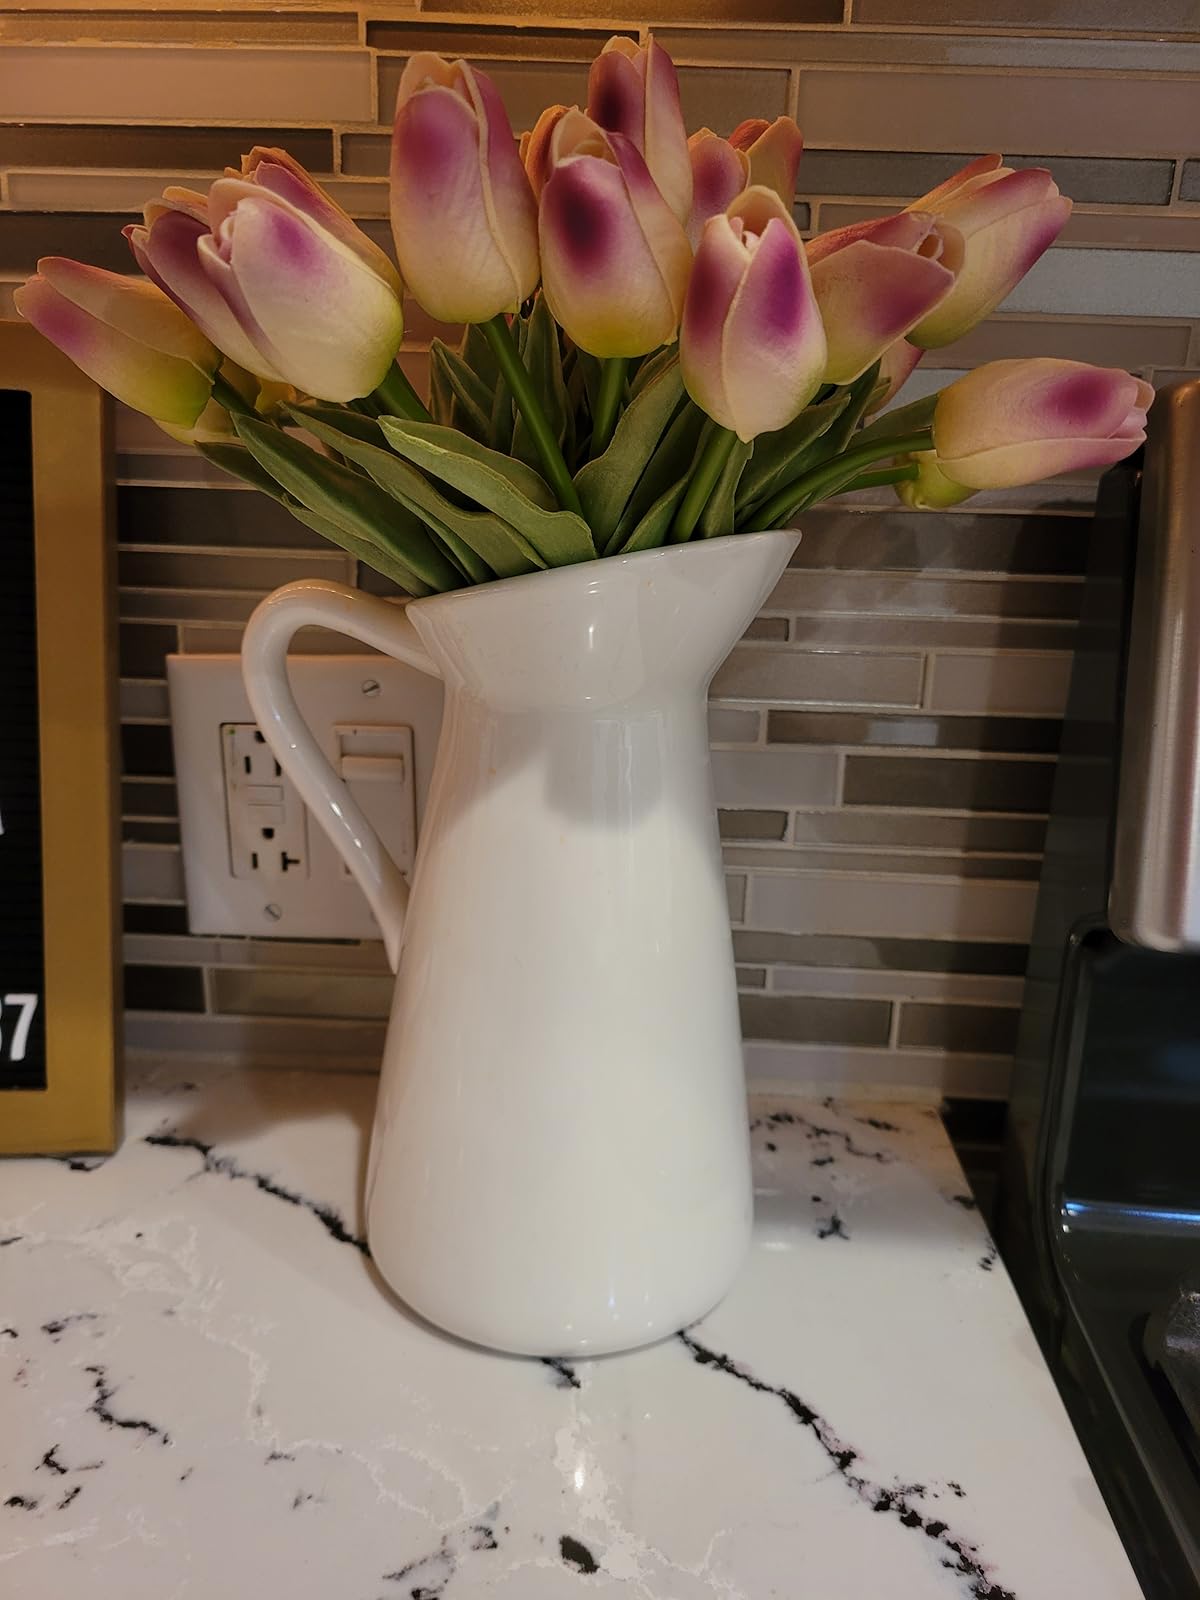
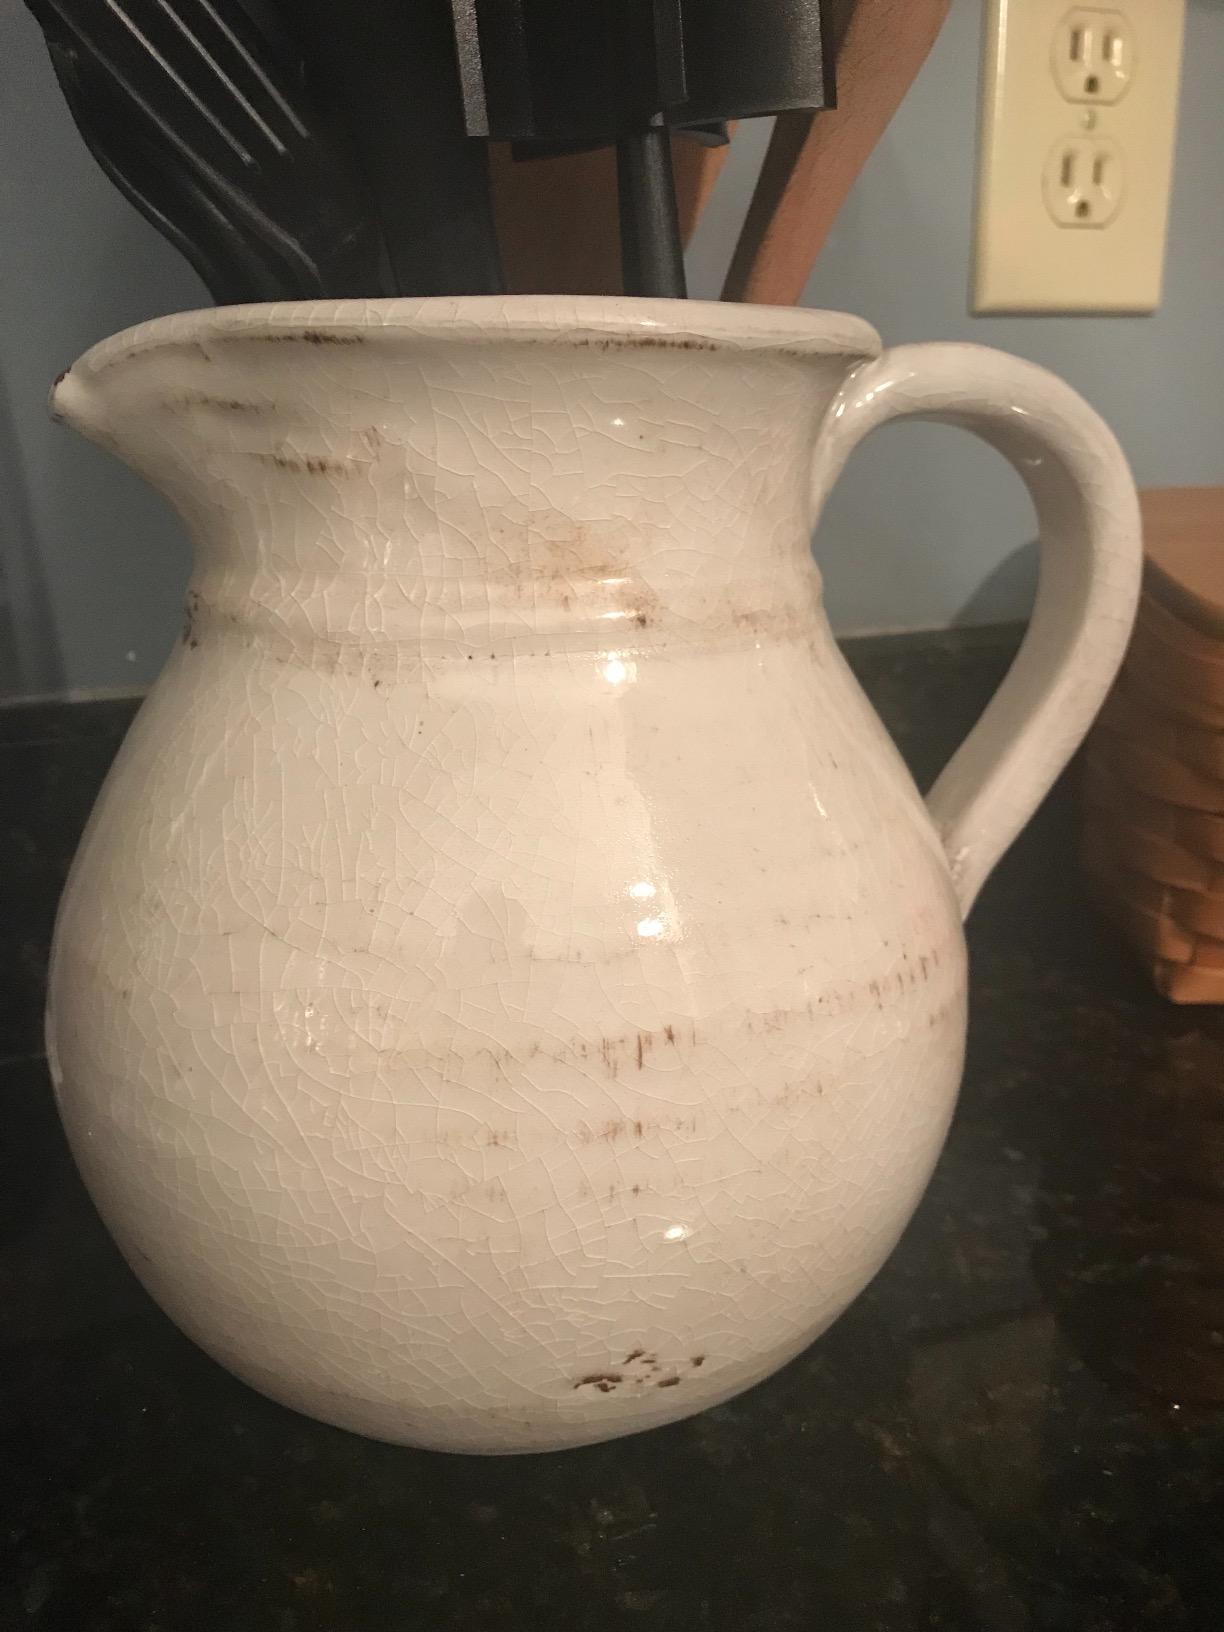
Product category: vase
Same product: no